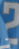
Number: 2